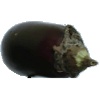
Label: Eggplant 1